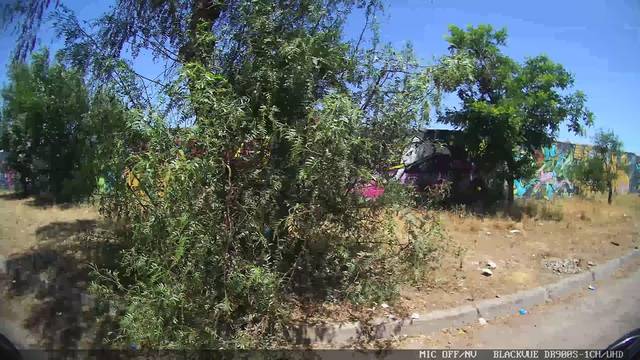
Region: Chile
Coordinates: -33.478, -70.712